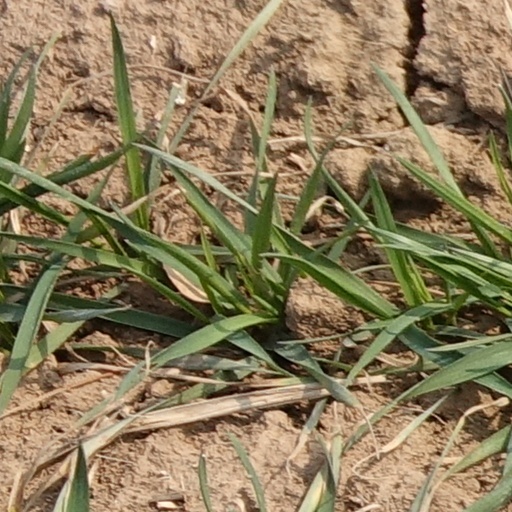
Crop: wheat